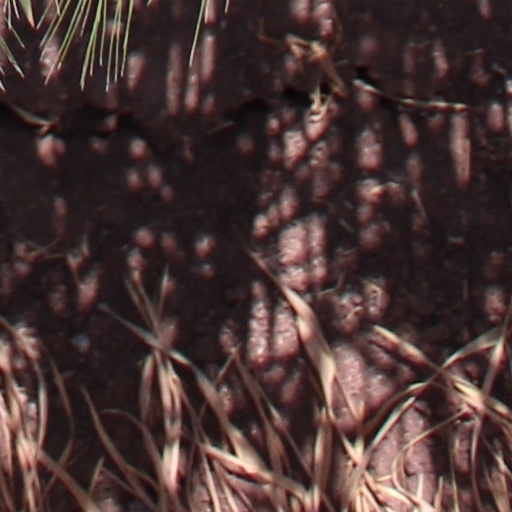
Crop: wheat